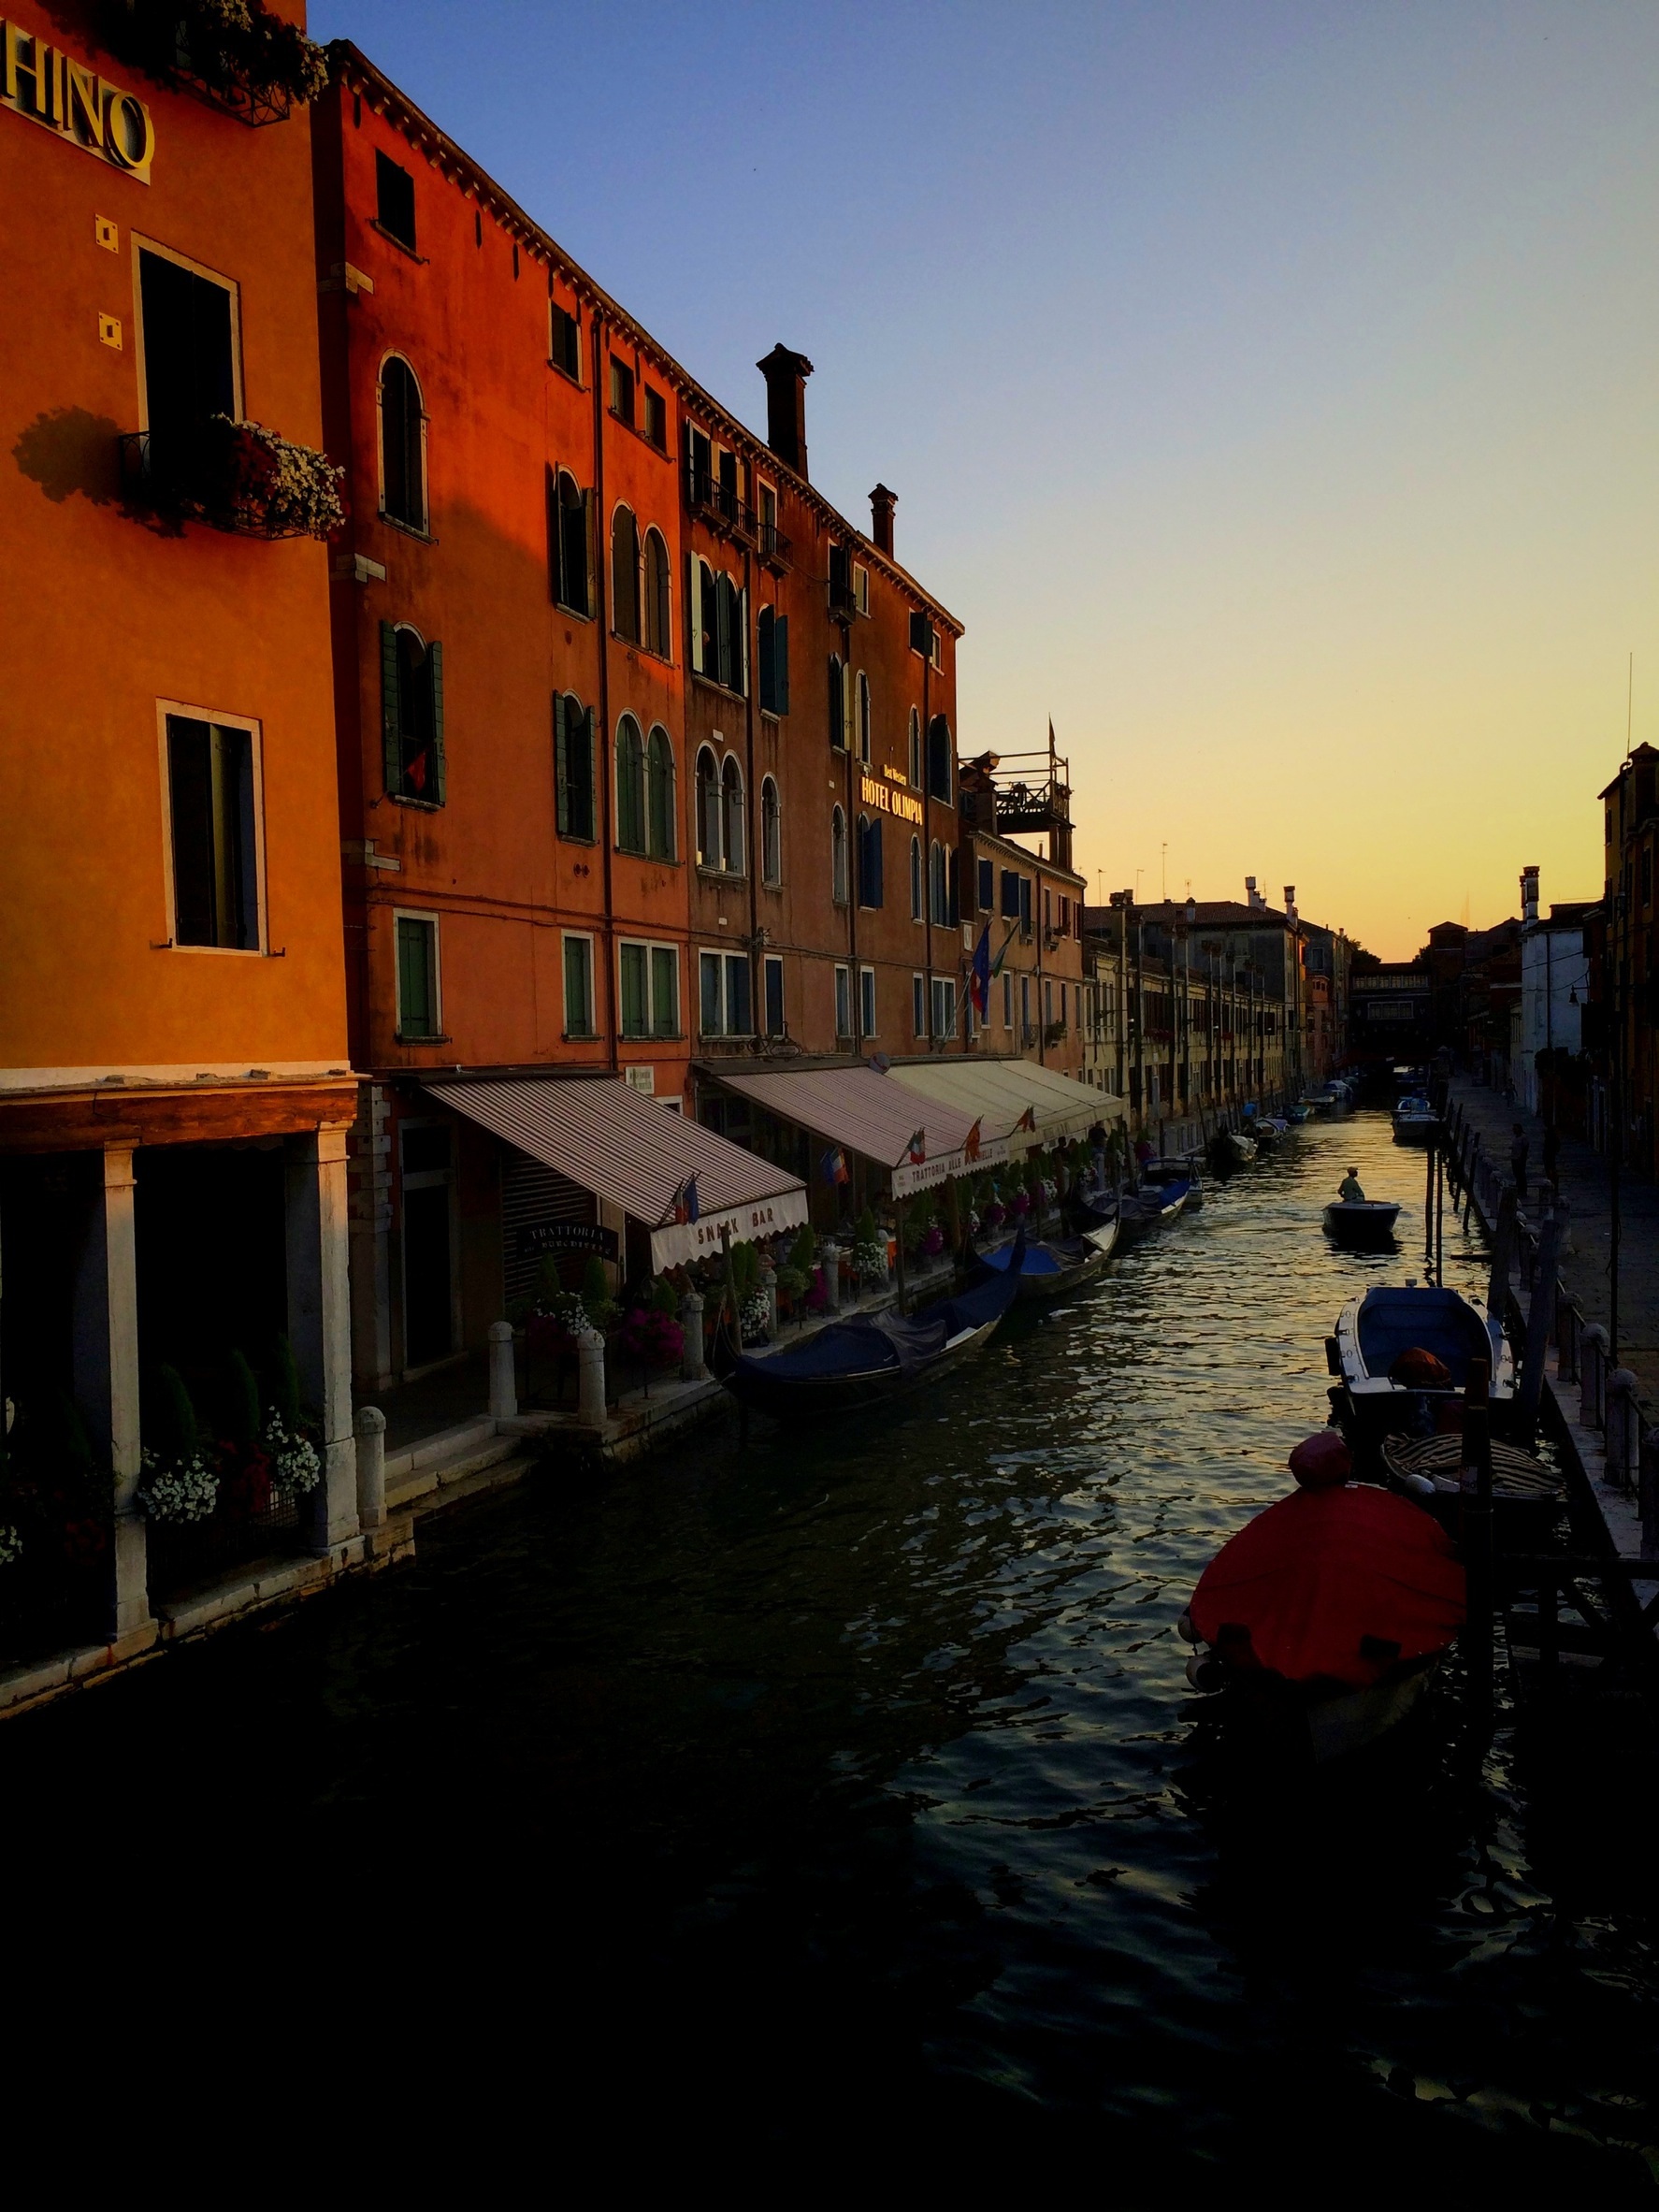
sea, water, architecture, sunset, boat, night, town, river, canal, cityscape, summer, vacation, travel, dusk, transportation, europe, evening, reflection, vehicle, tourism, waterway, houses